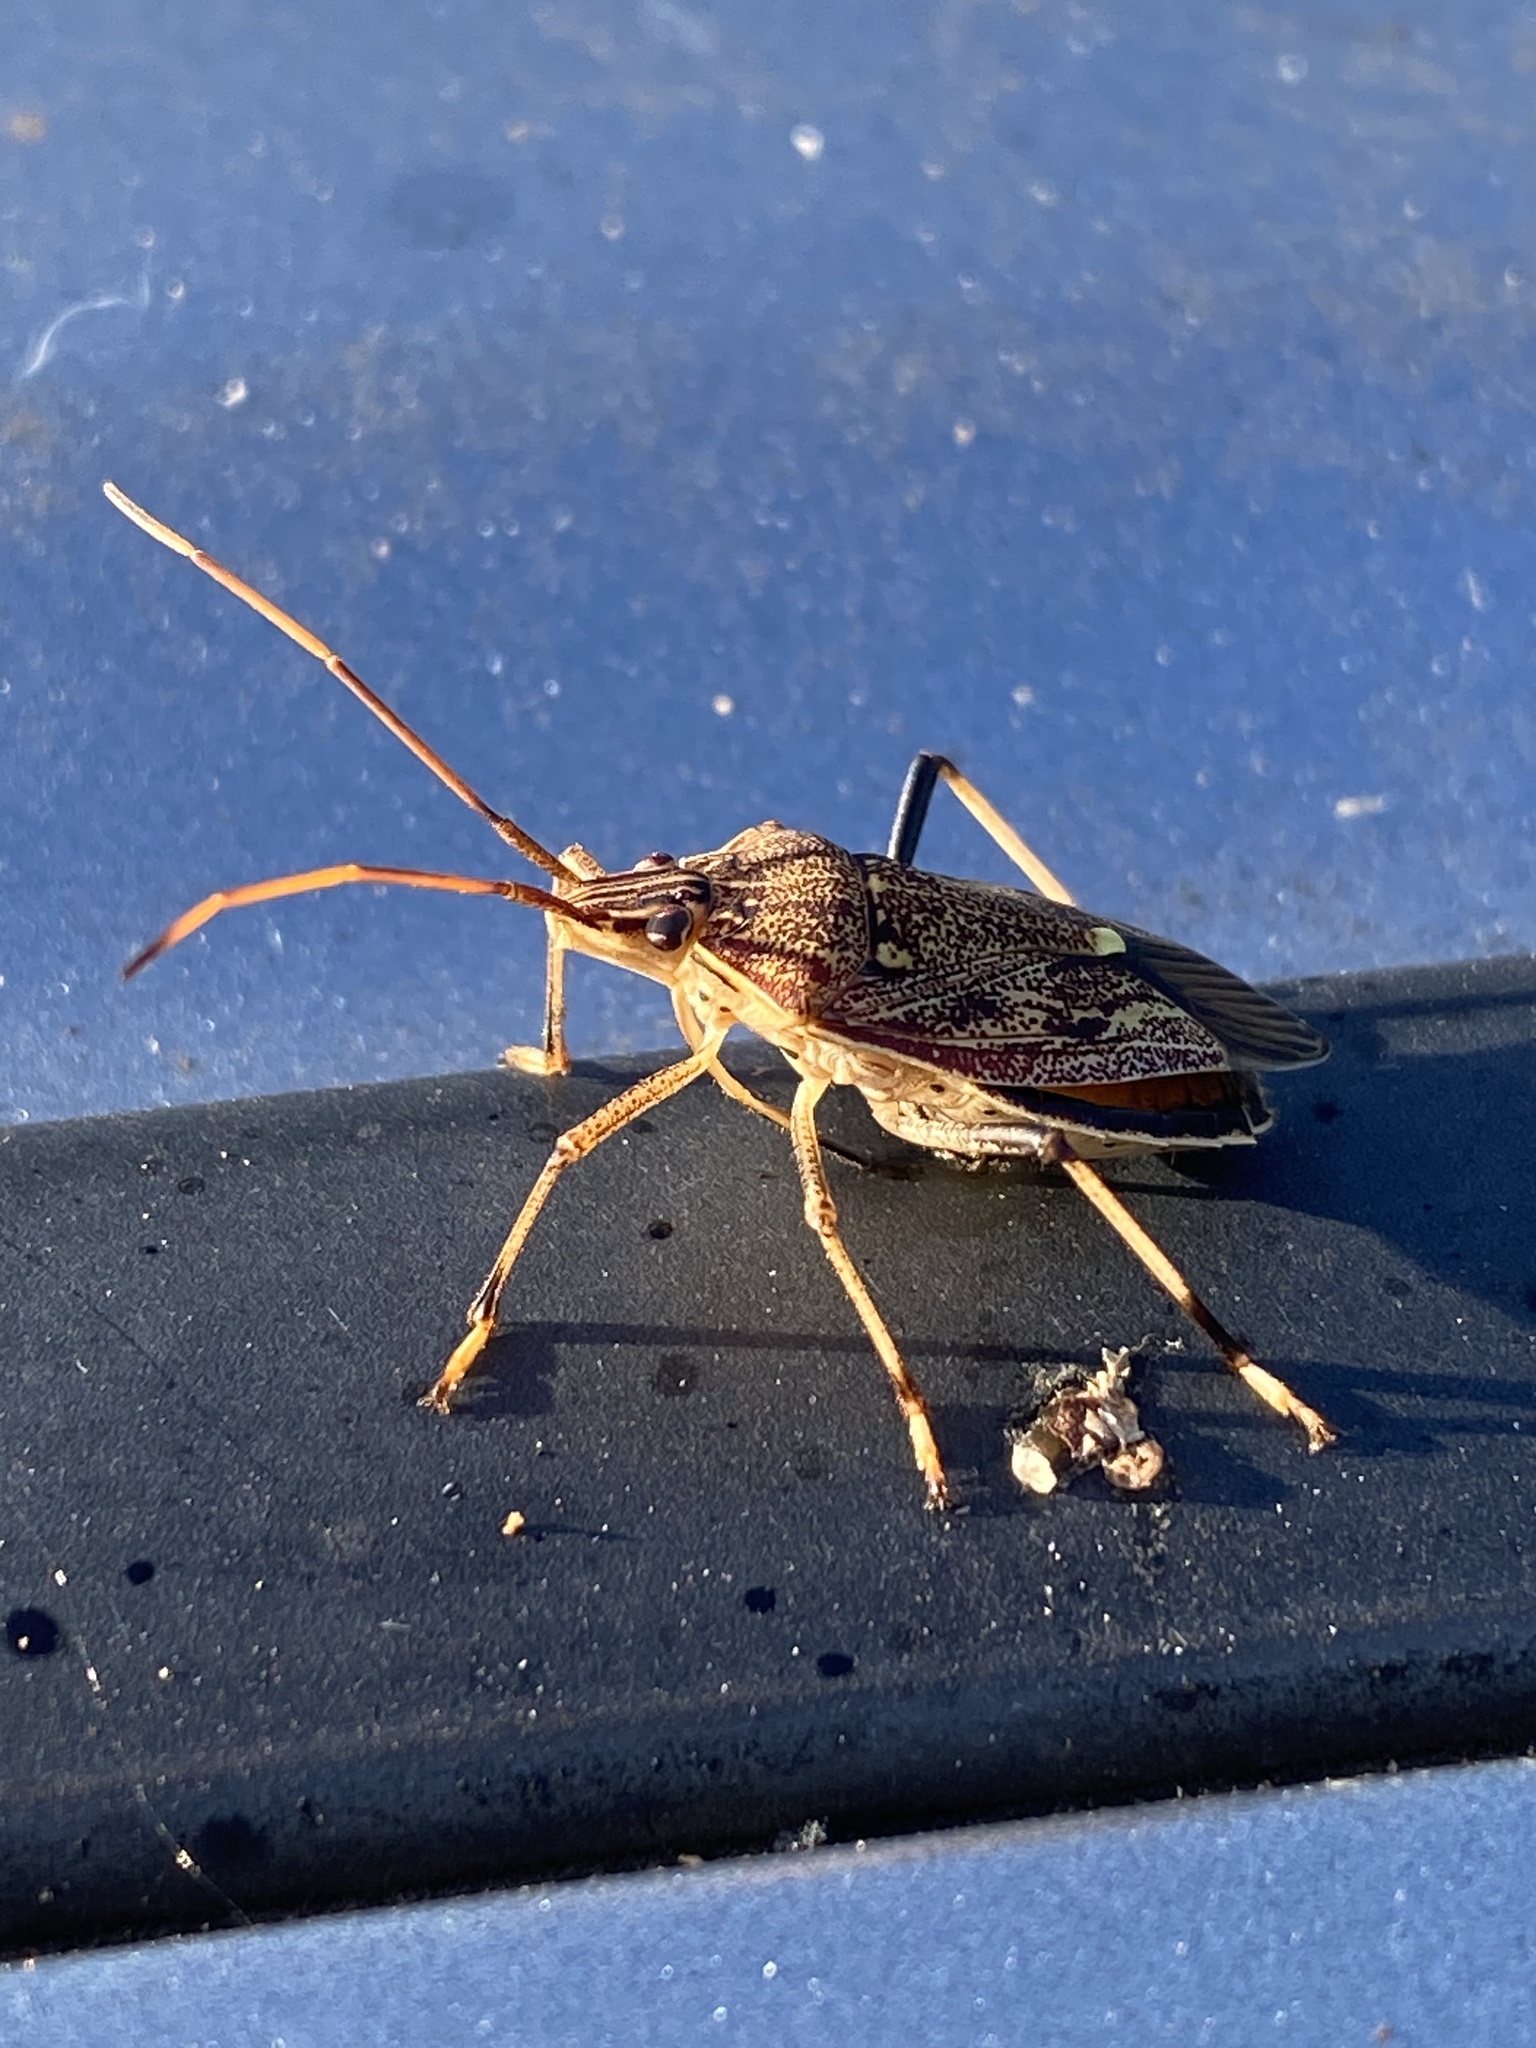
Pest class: stink_bug